Anton Pannekoek

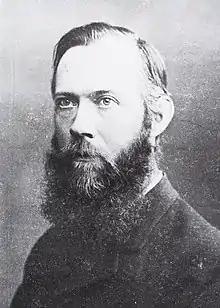
Pannekoek in 1908

Pannekoek studied mathematics and physics in Leiden from 1891. Even before he went to college he was interested in astronomy and studied the Milky Way and variability of Polaris. He published his first article, "On the Necessity of Further Researches on the Milky Way", as a student. He briefly worked as a geodesist before he returned to the Leiden Observatory to work as an observer and write his thesis on the variability of Algol.